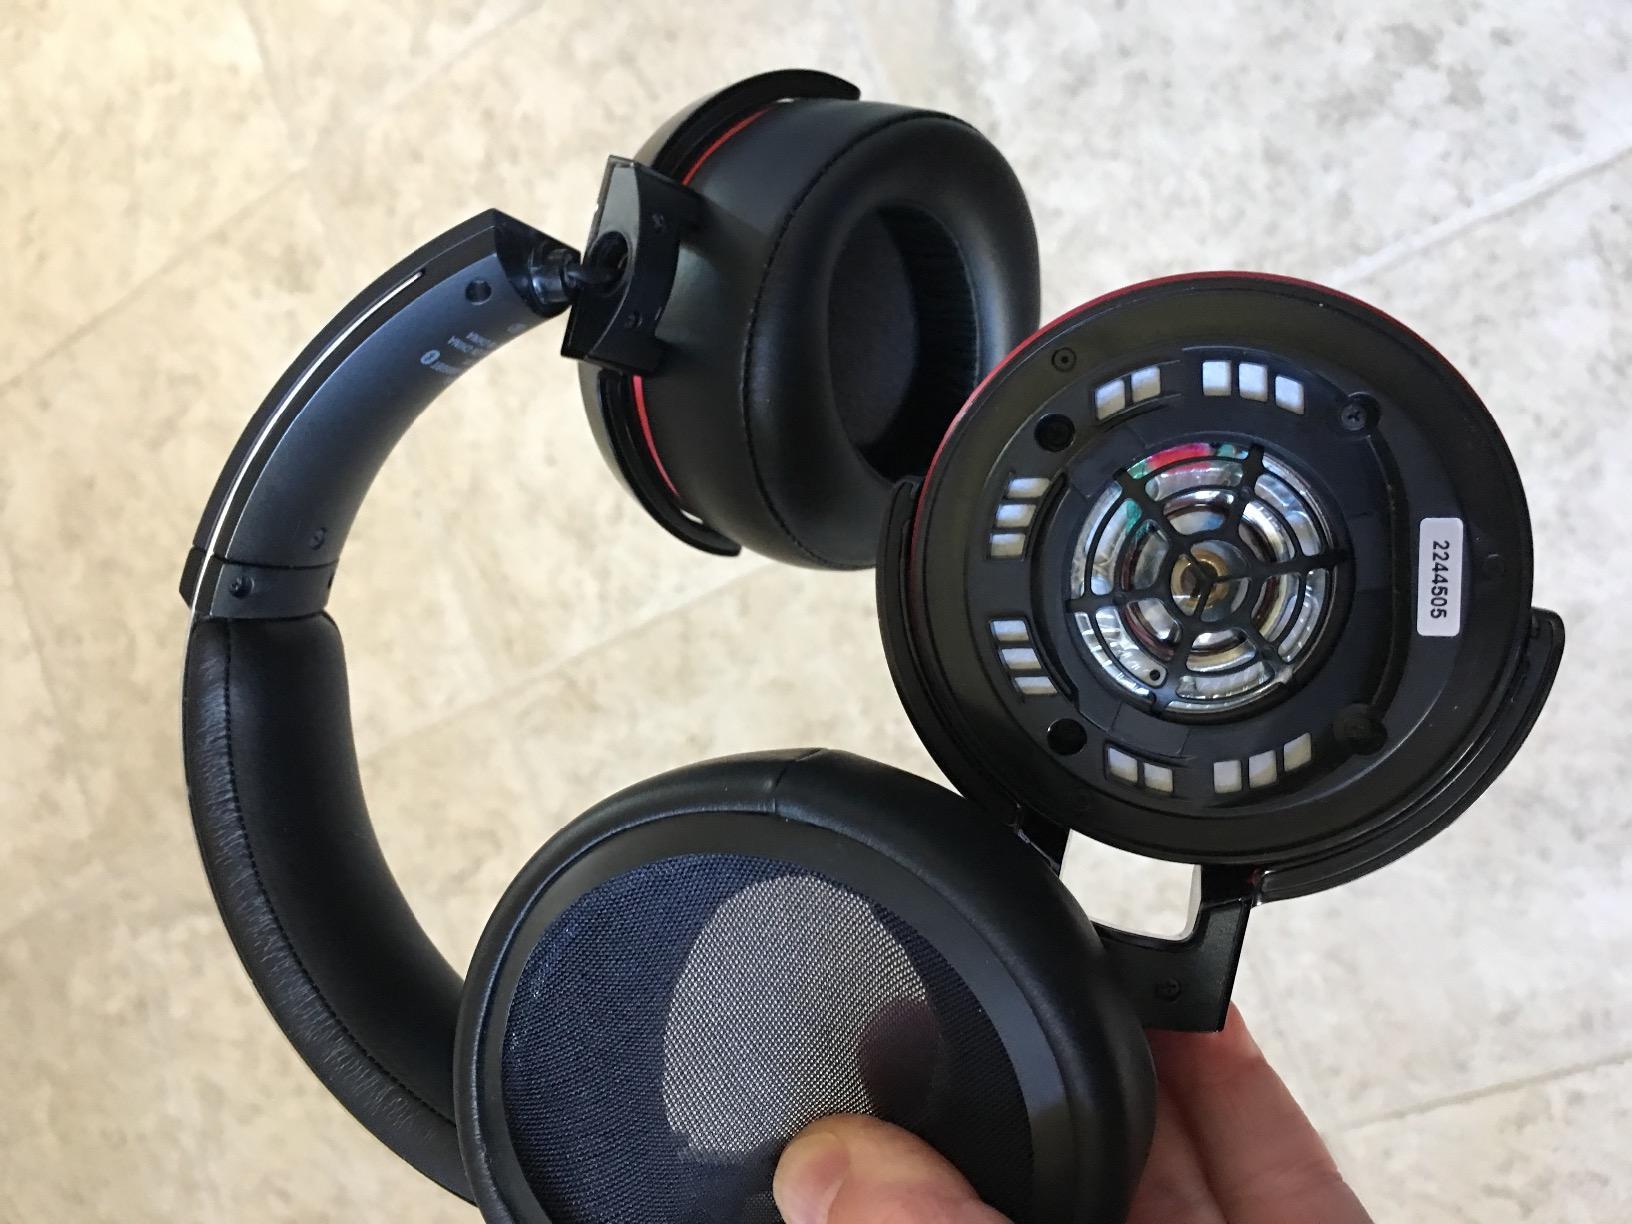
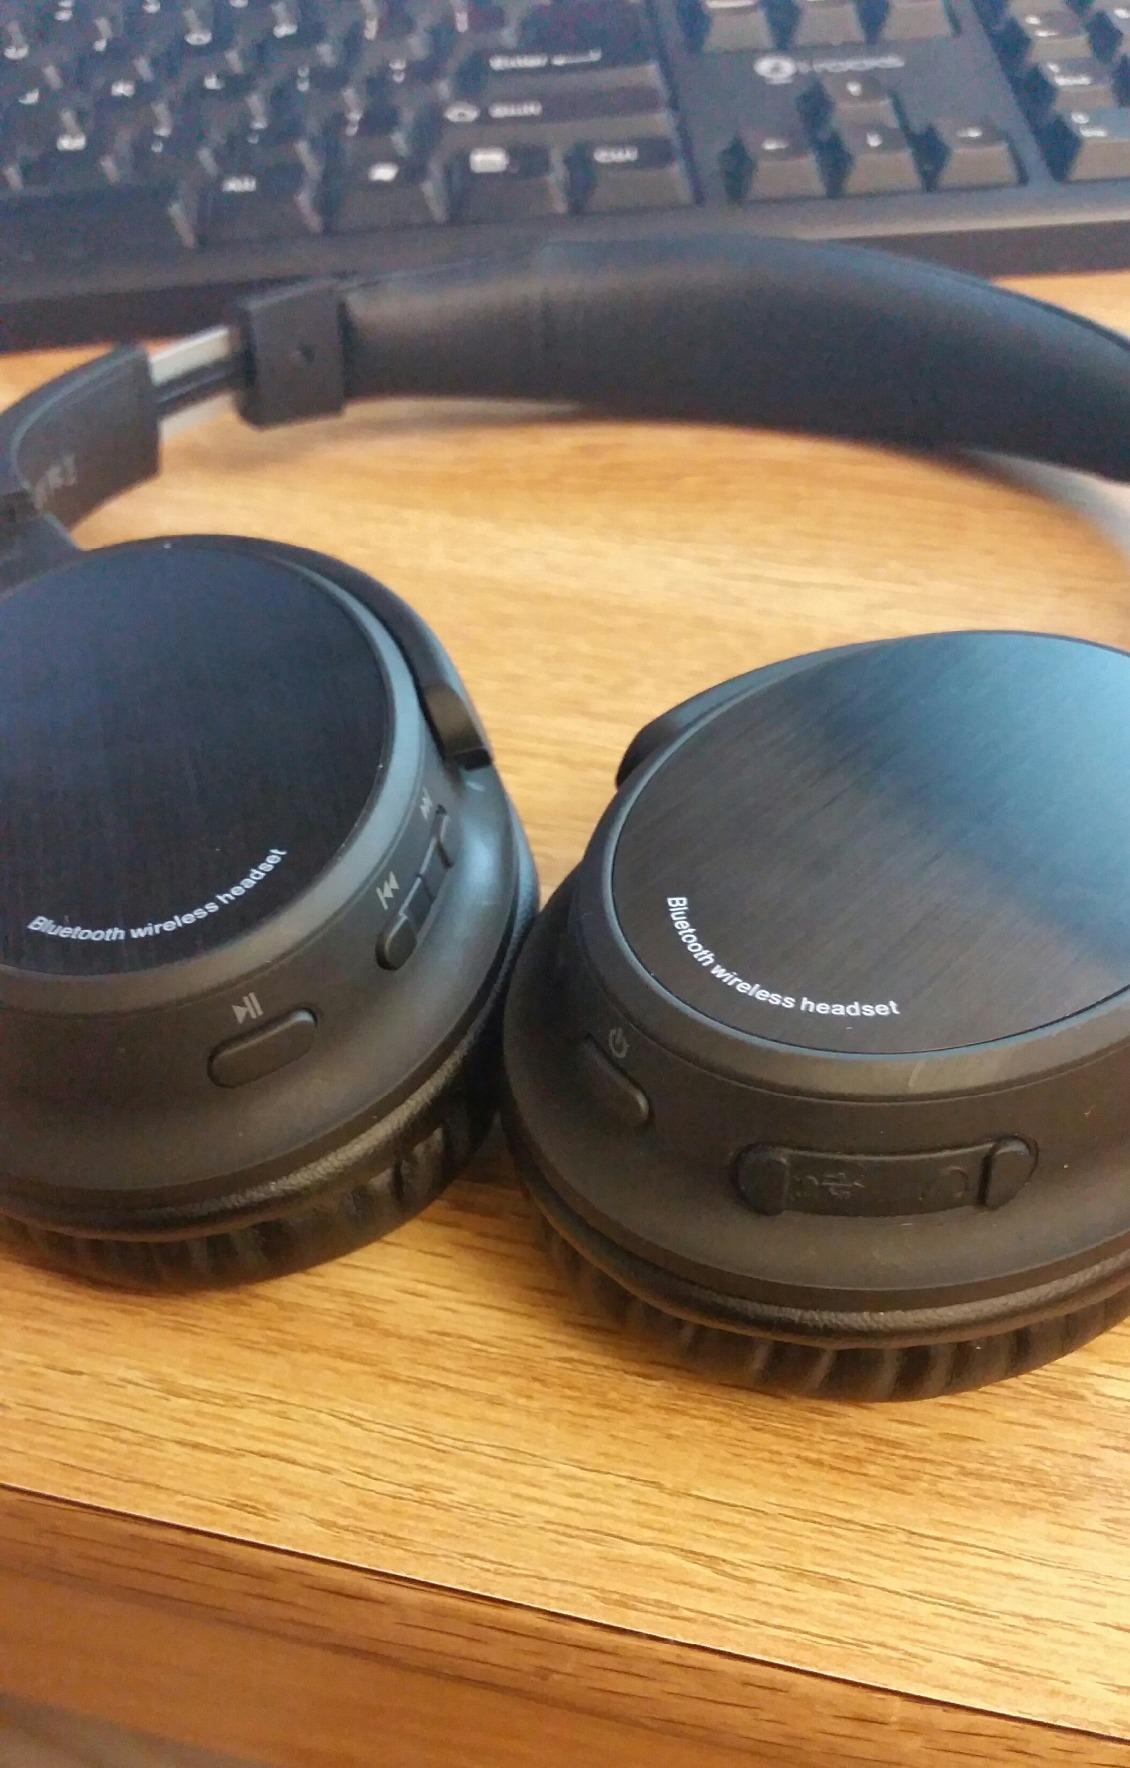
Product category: headphones
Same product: no